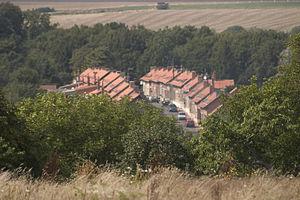
Estrée-Blanche est une commune française située dans le département du Pas-de-Calais en région Hauts-de-France.